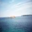
Label: sea